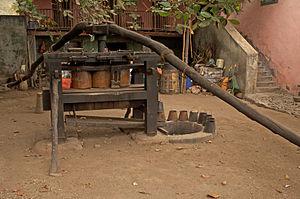
Le trapiche est un moulin traditionnel utilisé pour extraire les sucs de la canne à sucre en vue de sa distillation – parfois aussi de l'olive. Par extension le terme peut aussi désigner le lieu sur lequel se trouve l'installation, c'est-à-dire la ferme, ou par la suite l'atelier.